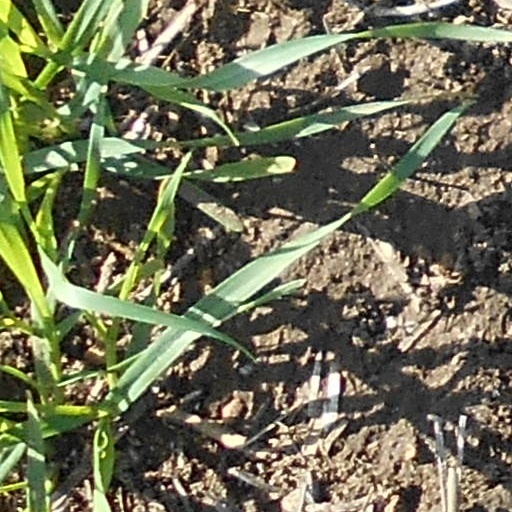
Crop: wheat